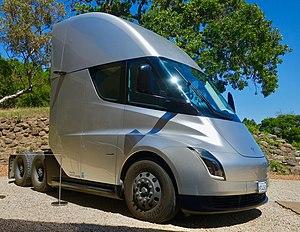
Tesla Semi est un prototype de camion semi-remorque de classe 8 100 % électrique qui a été présenté le 16 novembre 2017 et dont la production est prévue pour 2020 par Tesla. Le constructeur a annoncé que le camion aurait une autonomie de 500 milles avec une charge complète de ses accumulateurs, et qu'il pourrait parcourir 400 milles après une charge de 30 minutes qui lui donnerait 80 % de sa charge totale lorsqu'il serait connecté à une station de charge à énergie solaire «Tesla Megacharger». Elon Musk, DG de Tesla, a déclaré que la version de base du Semi serait livrée avec le pilotage automatique Tesla, qui permet la conduite semi-autonome sur les autoroutes.